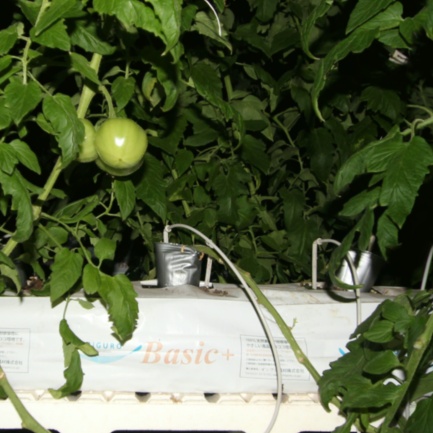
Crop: tomato